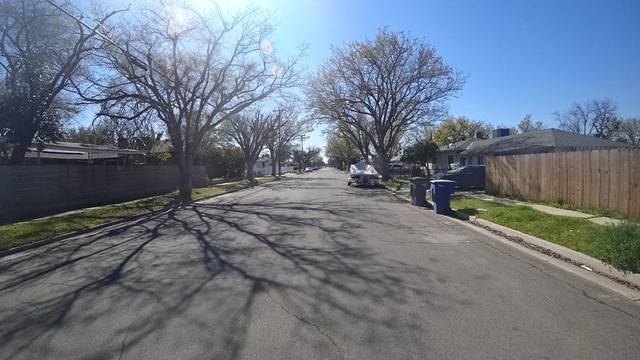
Region: Colombia
Coordinates: 36.785, -119.82